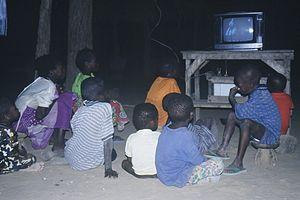
La télévision est un ensemble de techniques destinées à émettre et recevoir des séquences audiovisuelles, appelées programme télévisé. Le contenu de ces programmes peut être décrit selon des procédés analogiques ou numériques tandis que leur transmission peut se faire par ondes radioélectriques ou par réseau câblé.
Au Mali, pays qui a retrouvé la démocratie en 1991, le pluralisme est la règle à travers les différents médias.